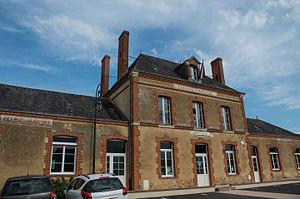
Façade des écoles communales de Semur-en-Vallon
Semur-en-Vallon est une commune française, située dans le département de la Sarthe en région Pays de la Loire, peuplée de 447 habitants.